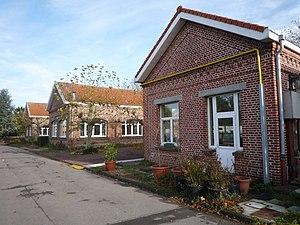
La Fosse n° 5 de la Compagnie des mines de l'Escarpelle était un charbonnage constitué d'un seul puits situé à Douai (Dorignies), Nord, Nord-Pas-de-Calais, France.
La Compagnie des mines de l'Escarpelle est une compagnie minière qui a exploité la houille à Roost-Warendin, Leforest, Pont-de-la-Deûle, Dorignies, Courcelles-les-Lens et Auby dans le Bassin minier du Nord-Pas-de-Calais, à cheval dans le département du Nord et du Pas-de-Calais. M. Soyez établit un sondage le 13 juin 1846 dans le hameau de l'Escarpelle à Roost-Warendin, dans le but de découvrir la houille au-delà de la concession d'Aniche. Le sondage étant un succès, une société est fondée le 4 février 1847, elle effectue sa demande en concession le 19 juin et commence le fonçage de sa première fosse la même année à Roost-Warendin.